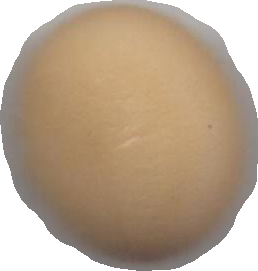
Variety: Dega